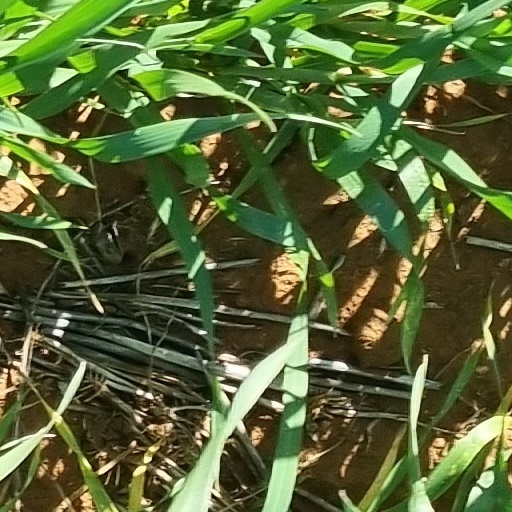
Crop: wheat